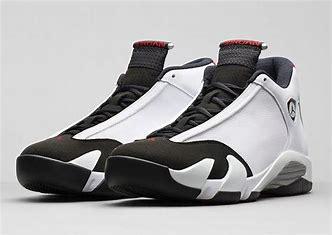
Brand: Jordan
Model: 14 Retro